Ridge (meteorology)

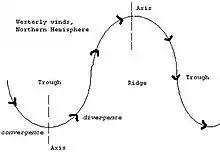
Airflow around troughs and ridges in upper troposphere.

Given the direction of the winds around an anticyclonic circulation and the fact that weather systems move from west to east: